Barbados Quest

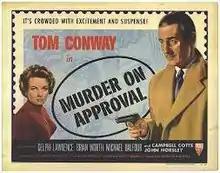
Original U.S. poster

Barbados Quest (U.S. title: Murder On Approval) is a 1955 British crime drama film directed by Bernard Knowles and starring Tom Martin and Delphi Lawrence. It was written by Kenneth Hayles. Martin played the same role in a sequel, "Breakaway" (1955).